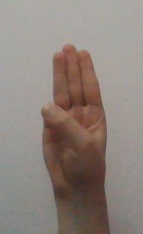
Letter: thaa